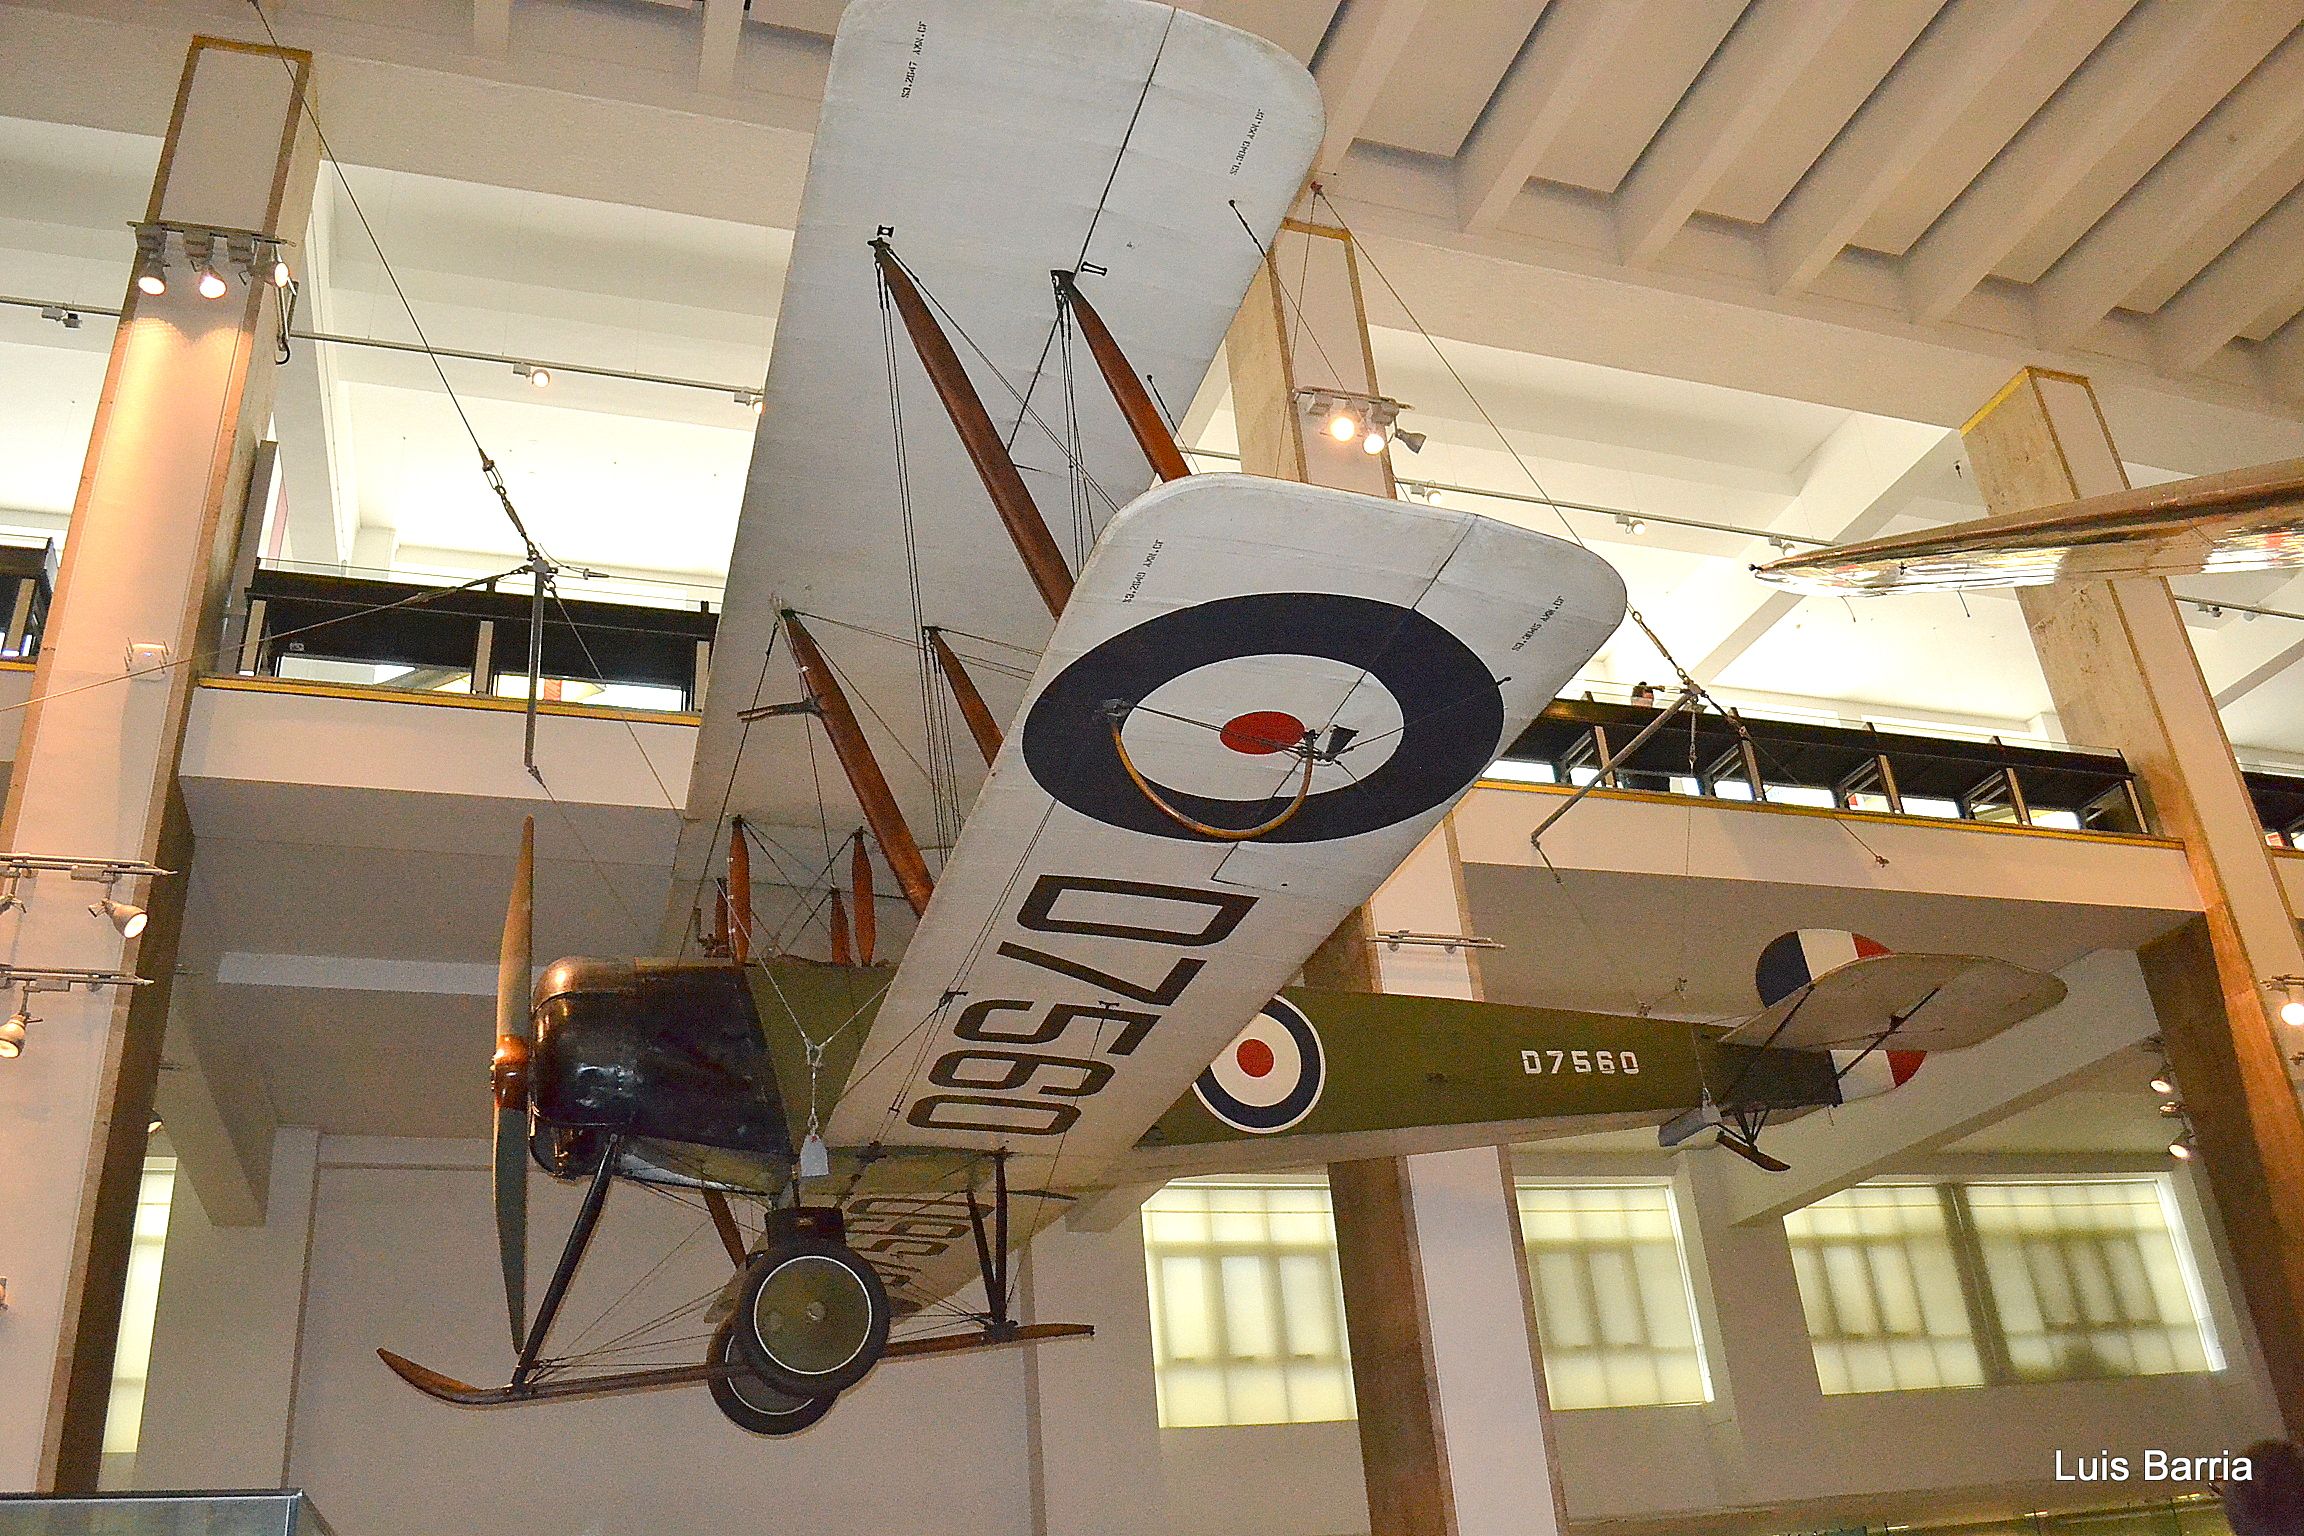
Hanging warplane
The image features a vintage World War airplane suspended from the ceiling in a museum. The biplane is painted in military green, and it has dual wings.
The landscape scene is a low-angle shot in natural, soft lighting shows a biplane suspended from the ceiling in an exhibition. The scene gives a historical atmosphere.
Labels: Aircraft, Airplane, Biplane, Transportation, Vehicle, Arrow, Weapon, Person, Machine, Wheel, Exhibition hall
Camera: NIKON CORPORATION NIKON D3100
Lens: 18-55mm f/3.5-5.6, AF-S DX VR Zoom-Nikkor 18-55mm f/3.5-5.6G
Aperture: F3.5
Exposure: 1/60 sec
ISO: 3200
Focal length: 18.0 mm